Sværtegade 3

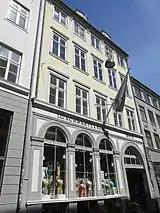
No. 3 in 2007

Being built on an irregularly shaped site, considerably deeper to the east (right) than to the west (left), Sværtegade 3 is five bays wide towards the street but six bays wide towards the yard. The facade towards the street is painted white. The name I. G. Schzartz & Søn is still seen on a band above the ground floor and the old house number (No. 170) is still seen above the gate. The facade is finished by a cornice supported by six sculpted corbels. The curved rear side of the building is painted yellow. The red tile roof features three zinc-clad dormer windows with white pediments.